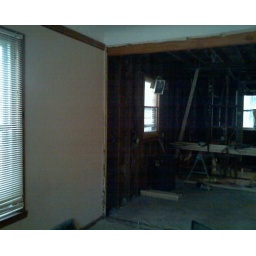
new opening in wall between kitchen & living room 2.jpg